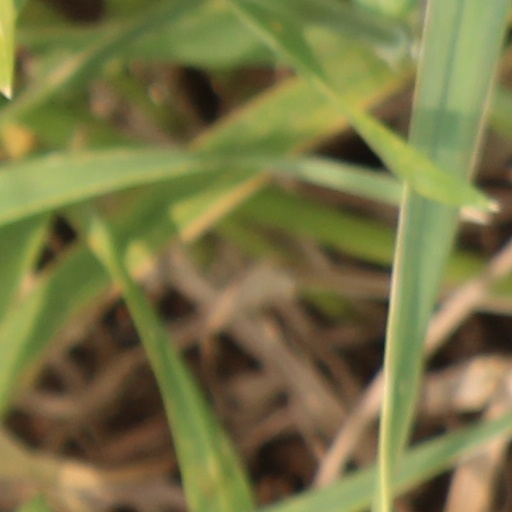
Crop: wheat